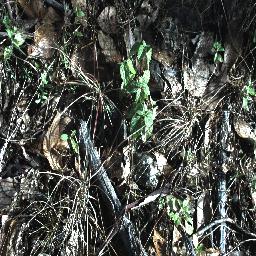
Label: lantana